Büchner–Curtius–Schlotterbeck reaction

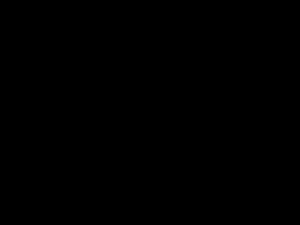
Mechanisms for formations of the carbonyl products

The epoxide product is formed by an intramolecular addition reaction in which a lone pair from the oxygen attacks the carbocation (6).